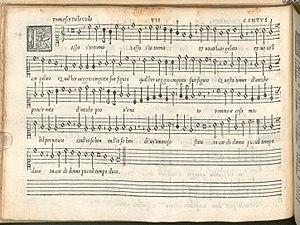
Page d'un madrigal (cantus) de Francesco dalla Viola (Venise, chez Antonio Gardano 1548)
Francesco dalla Viola est un maître de chapelle, violoniste et compositeur du XVIᵉ siècle.